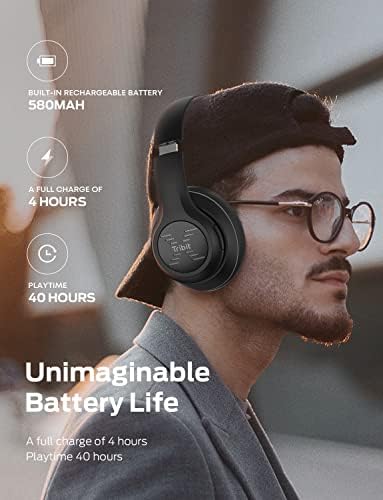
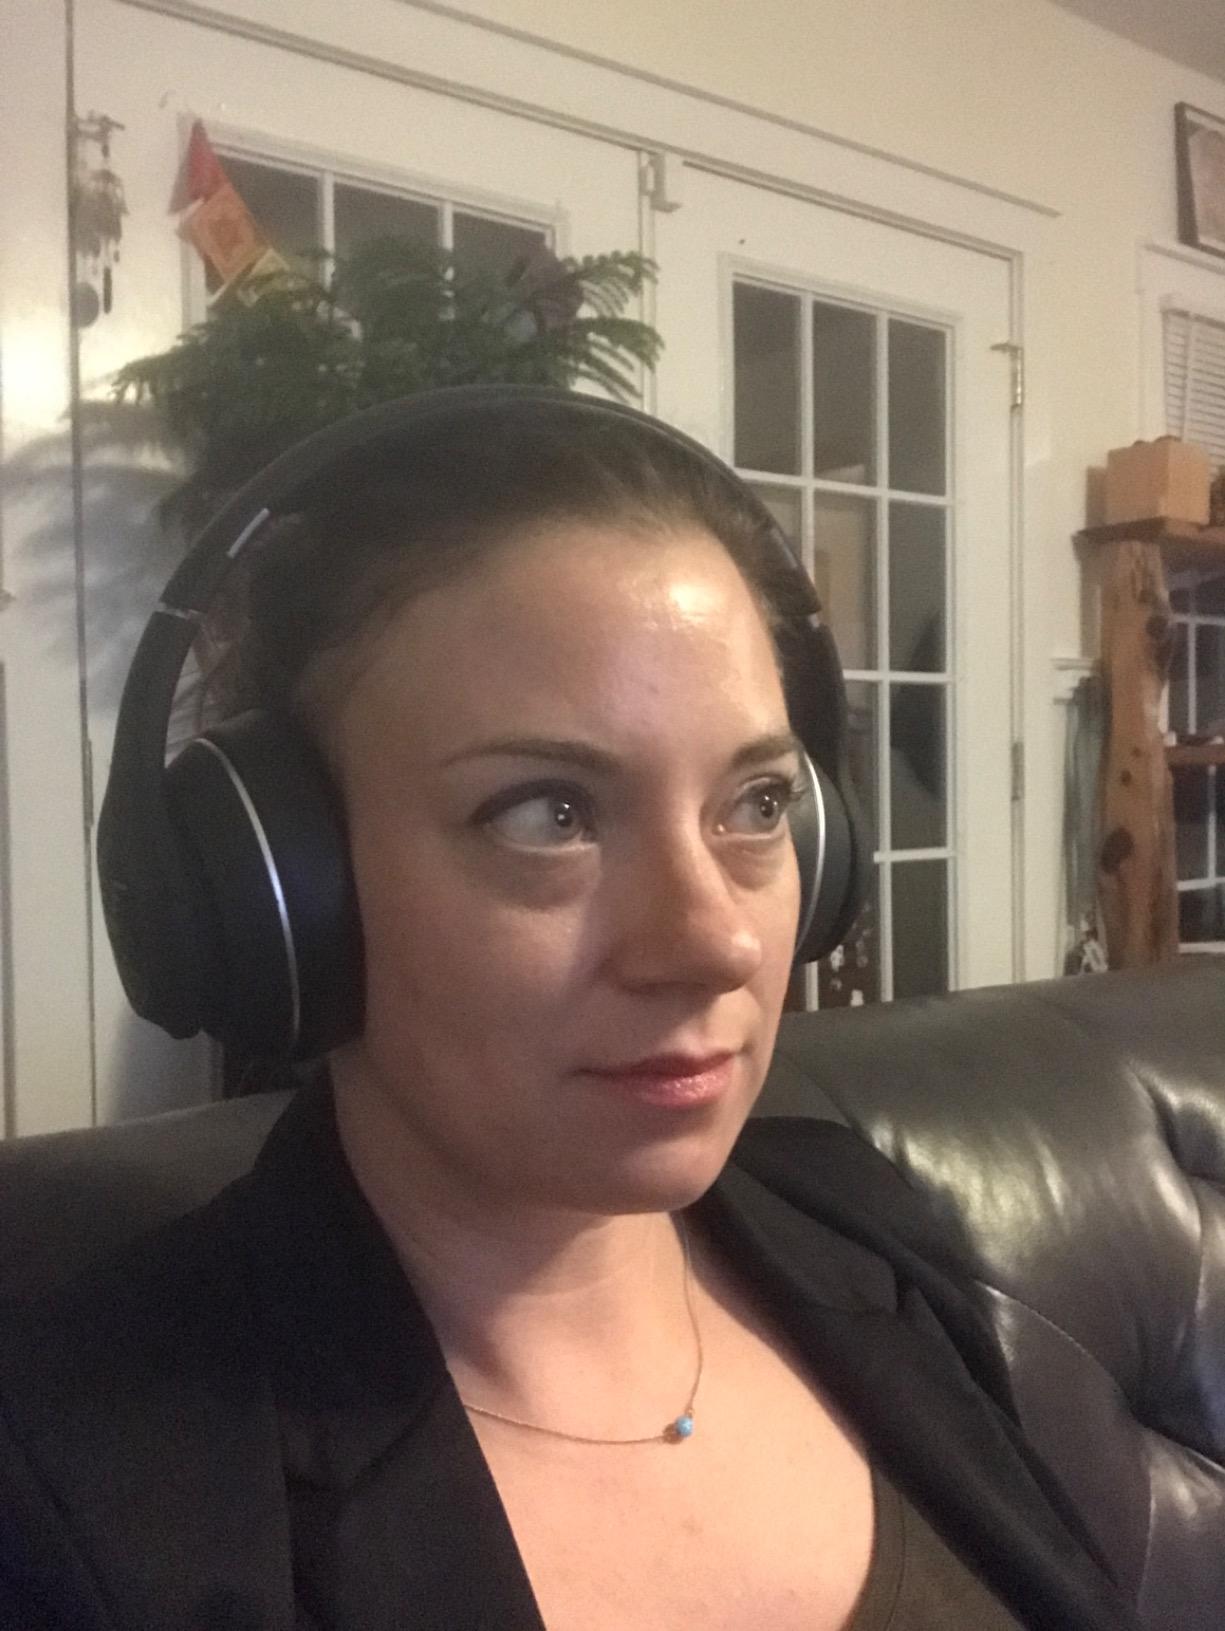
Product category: headphones
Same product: yes